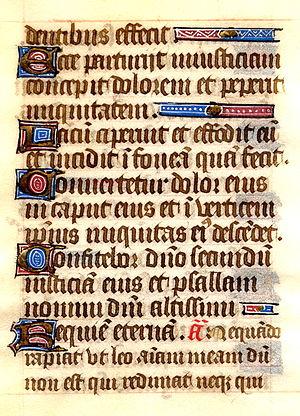
Un verset est un petit paragraphe qui forme une division d'un chapitre dans un livre sacré, telle que la Bible ou le Coran.